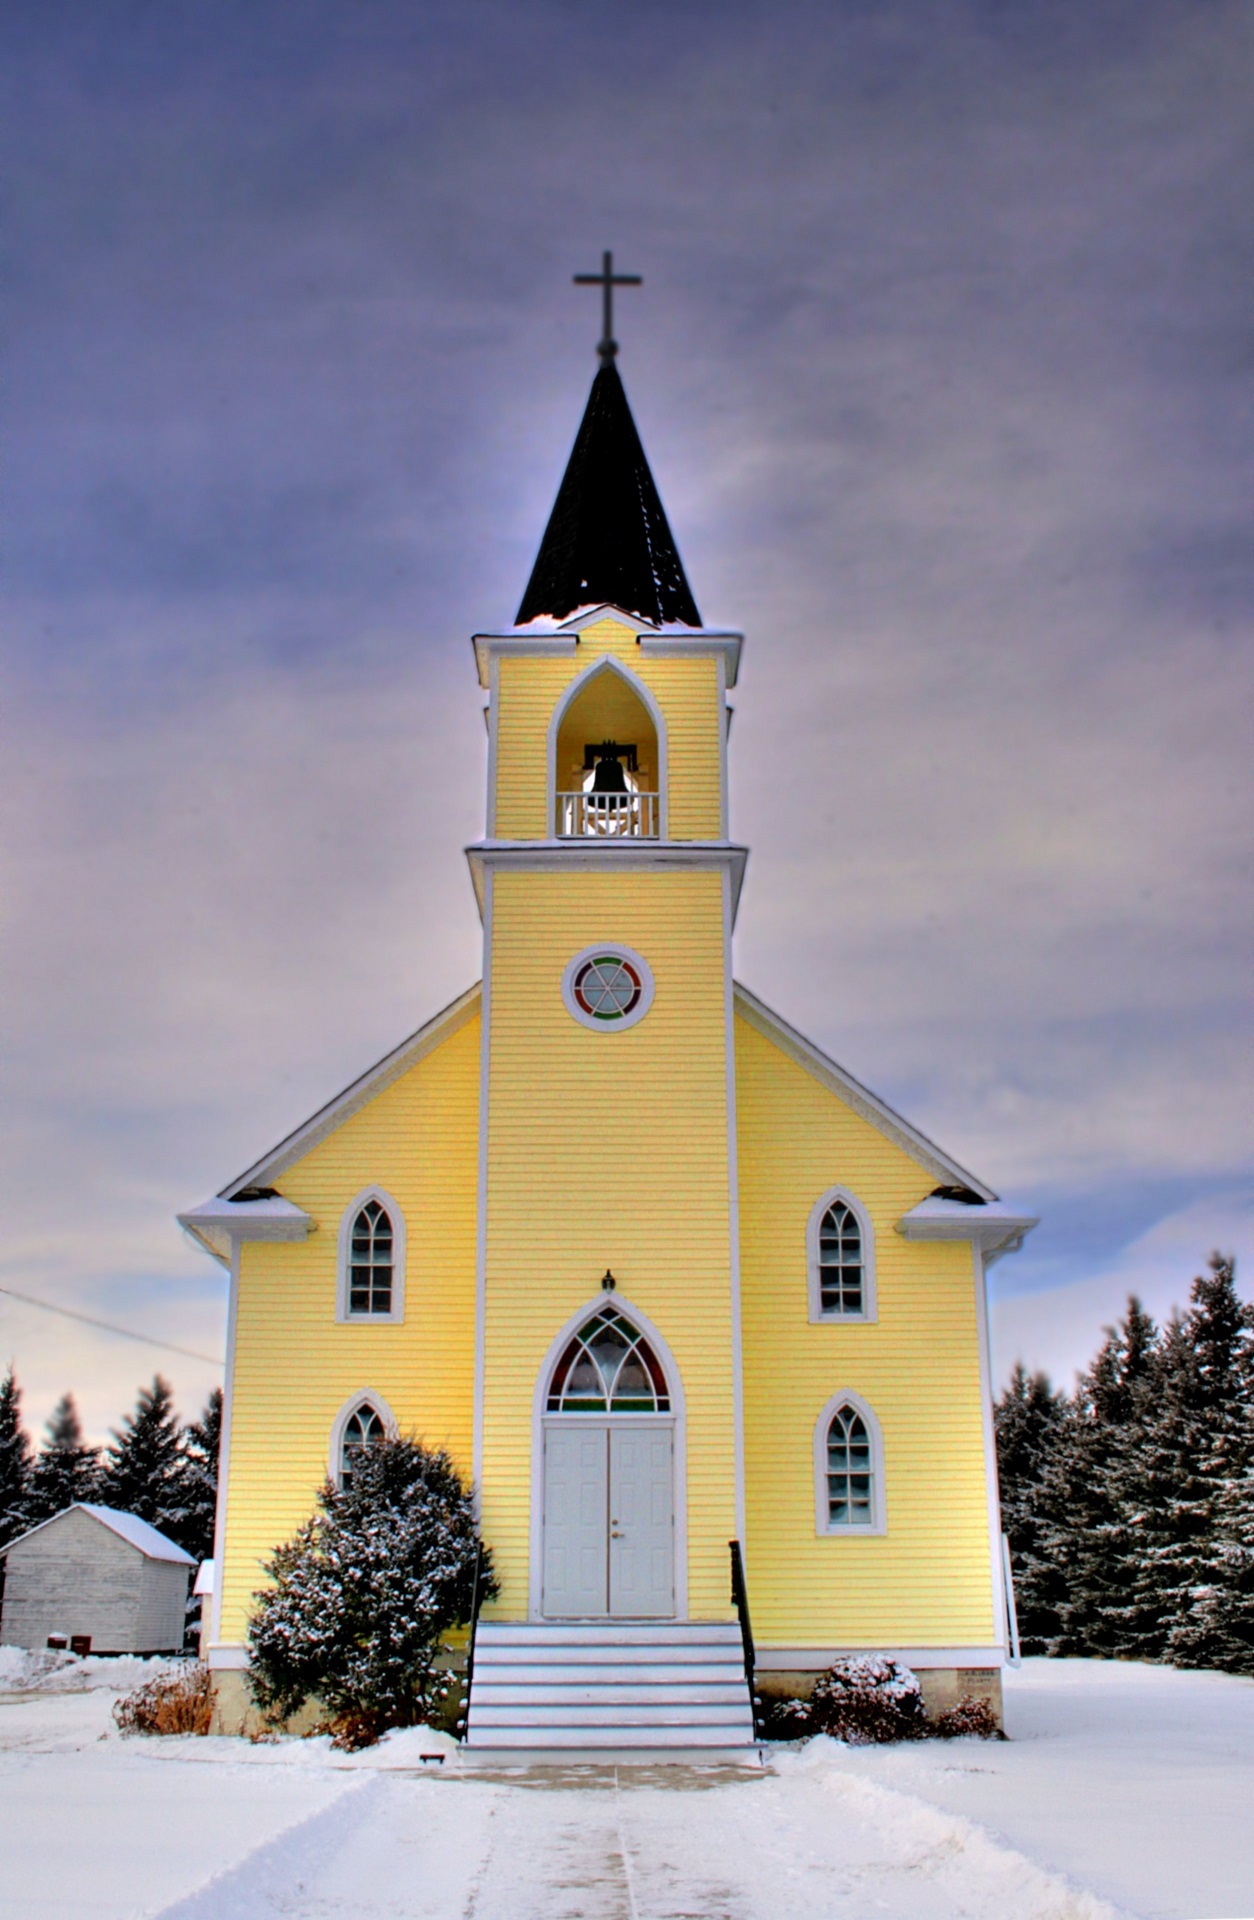
snow, winter, architecture, building, bell, tower, church, chapel, cross, season, place of worship, bell tower, trees, steeple